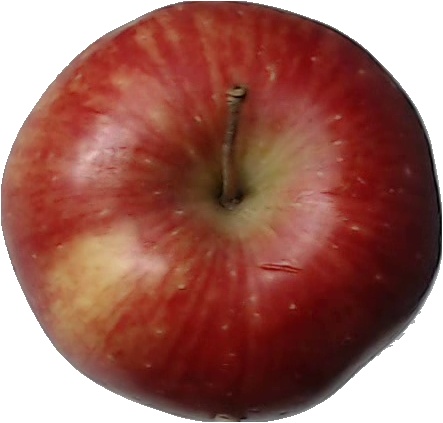
Label: apple_red_1